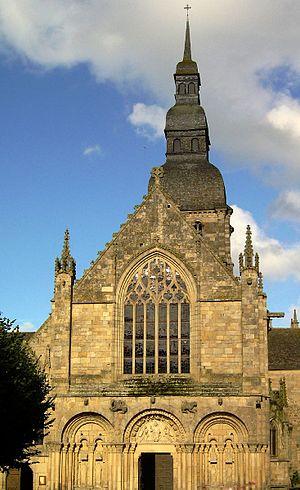
église Saint-Sauveur de Dinan - photo personnelle prise en août 2004, publiée en GFDL pour wikipedia par l'utilisateur Luna04
Dinan /di.nɑ̃/ est une commune française, sous-préfecture située dans le département des Côtes-d'Armor en région Bretagne. C'est une ville du Poudouvre, pays traditionnel du nord-est de la Haute-Bretagne.